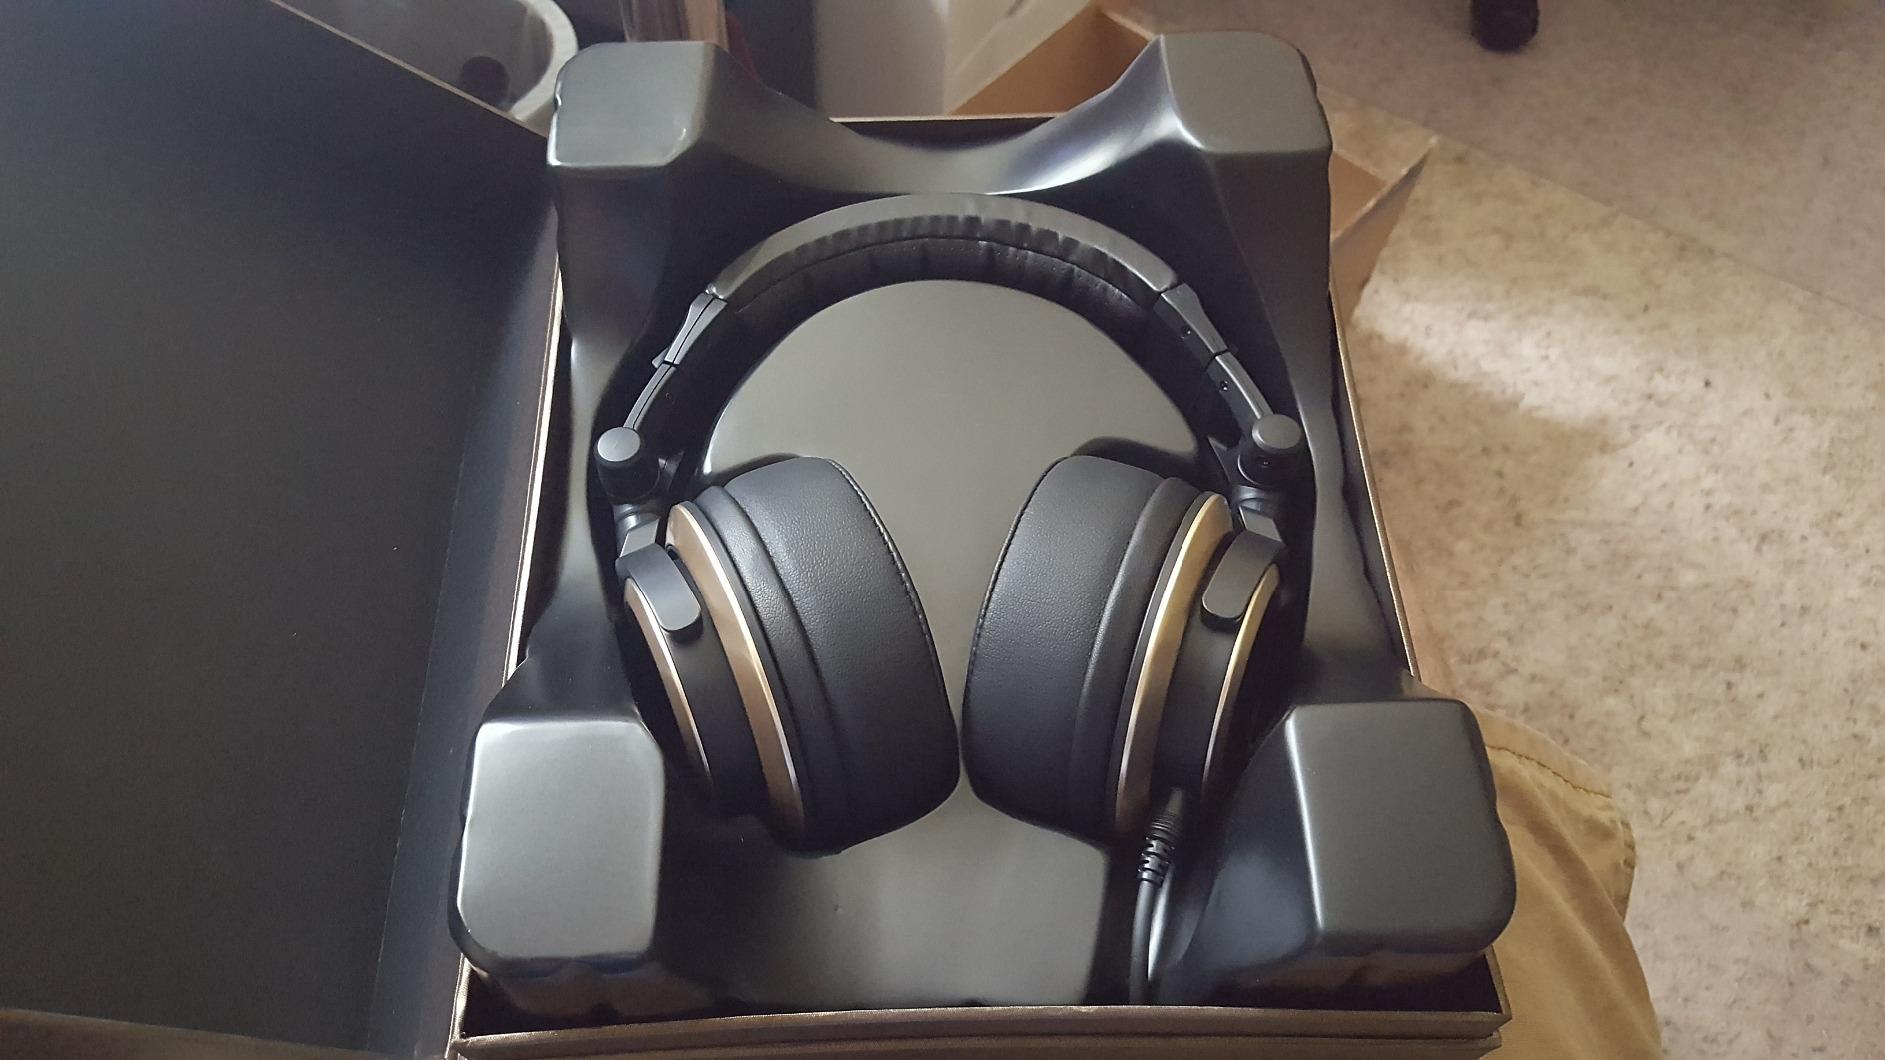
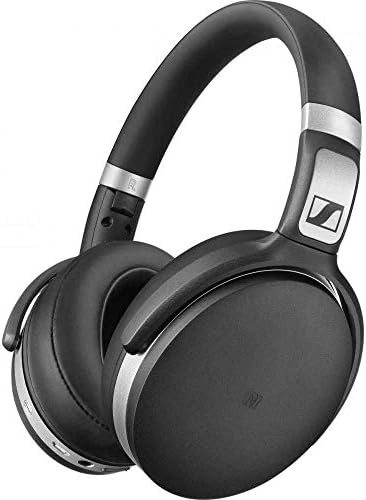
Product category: headphones
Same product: no